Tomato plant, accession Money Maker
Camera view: horizontal (90 deg, fisheye); turntable rotation: 120 degrees
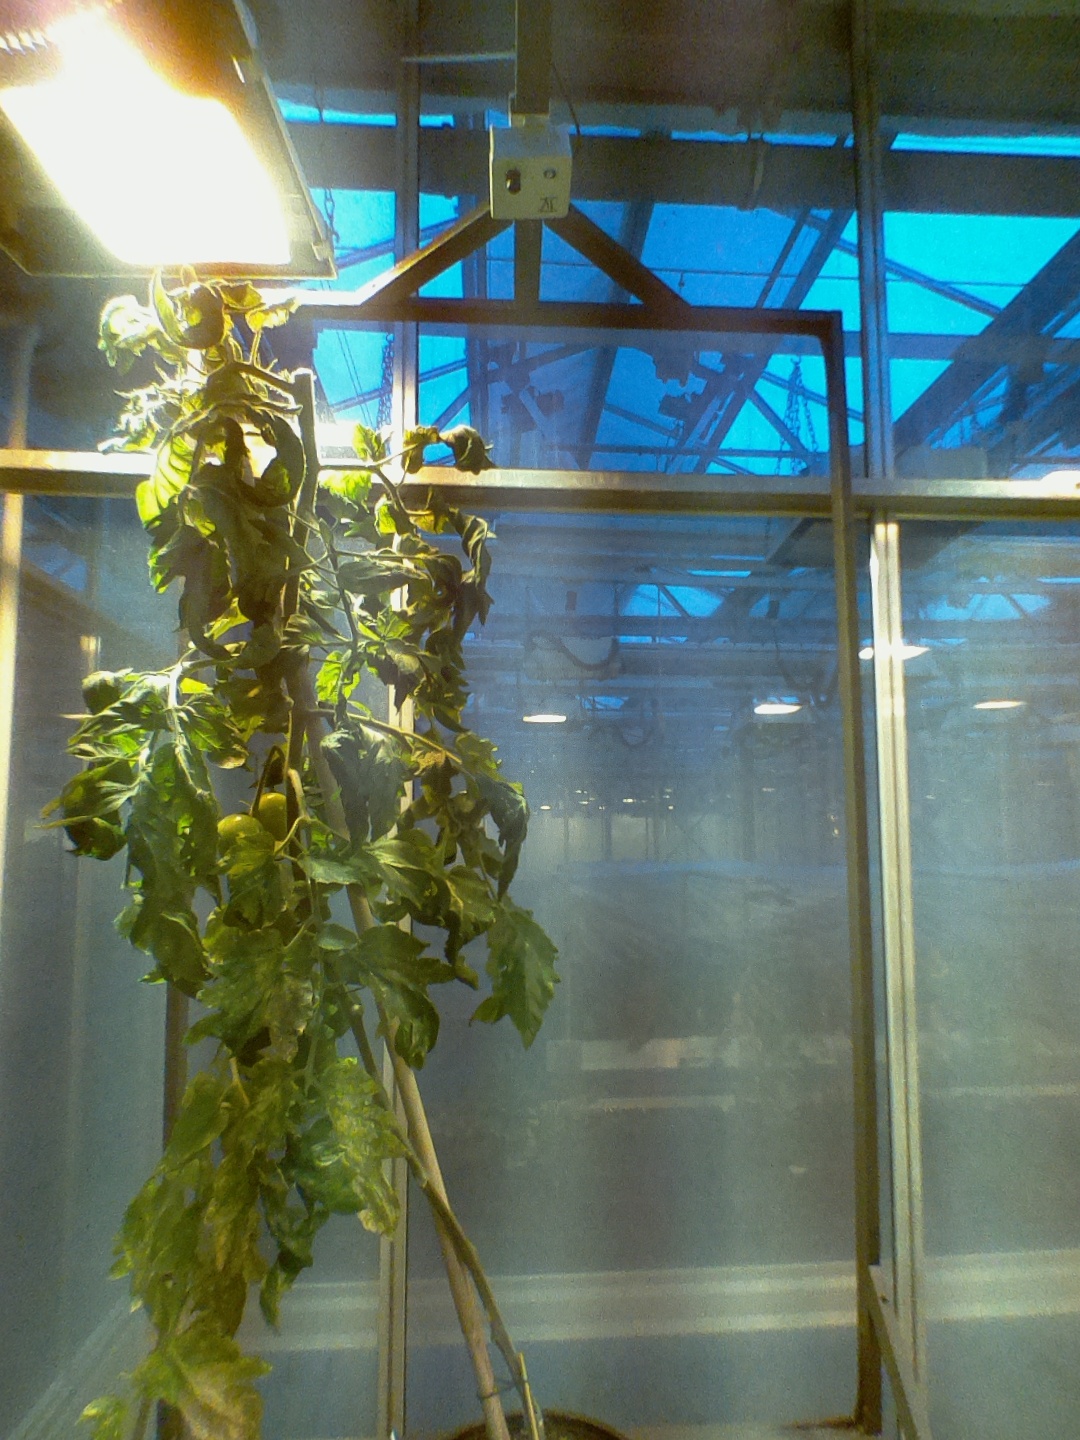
BBCH growth stage 76: 60%-70% of final fruit size